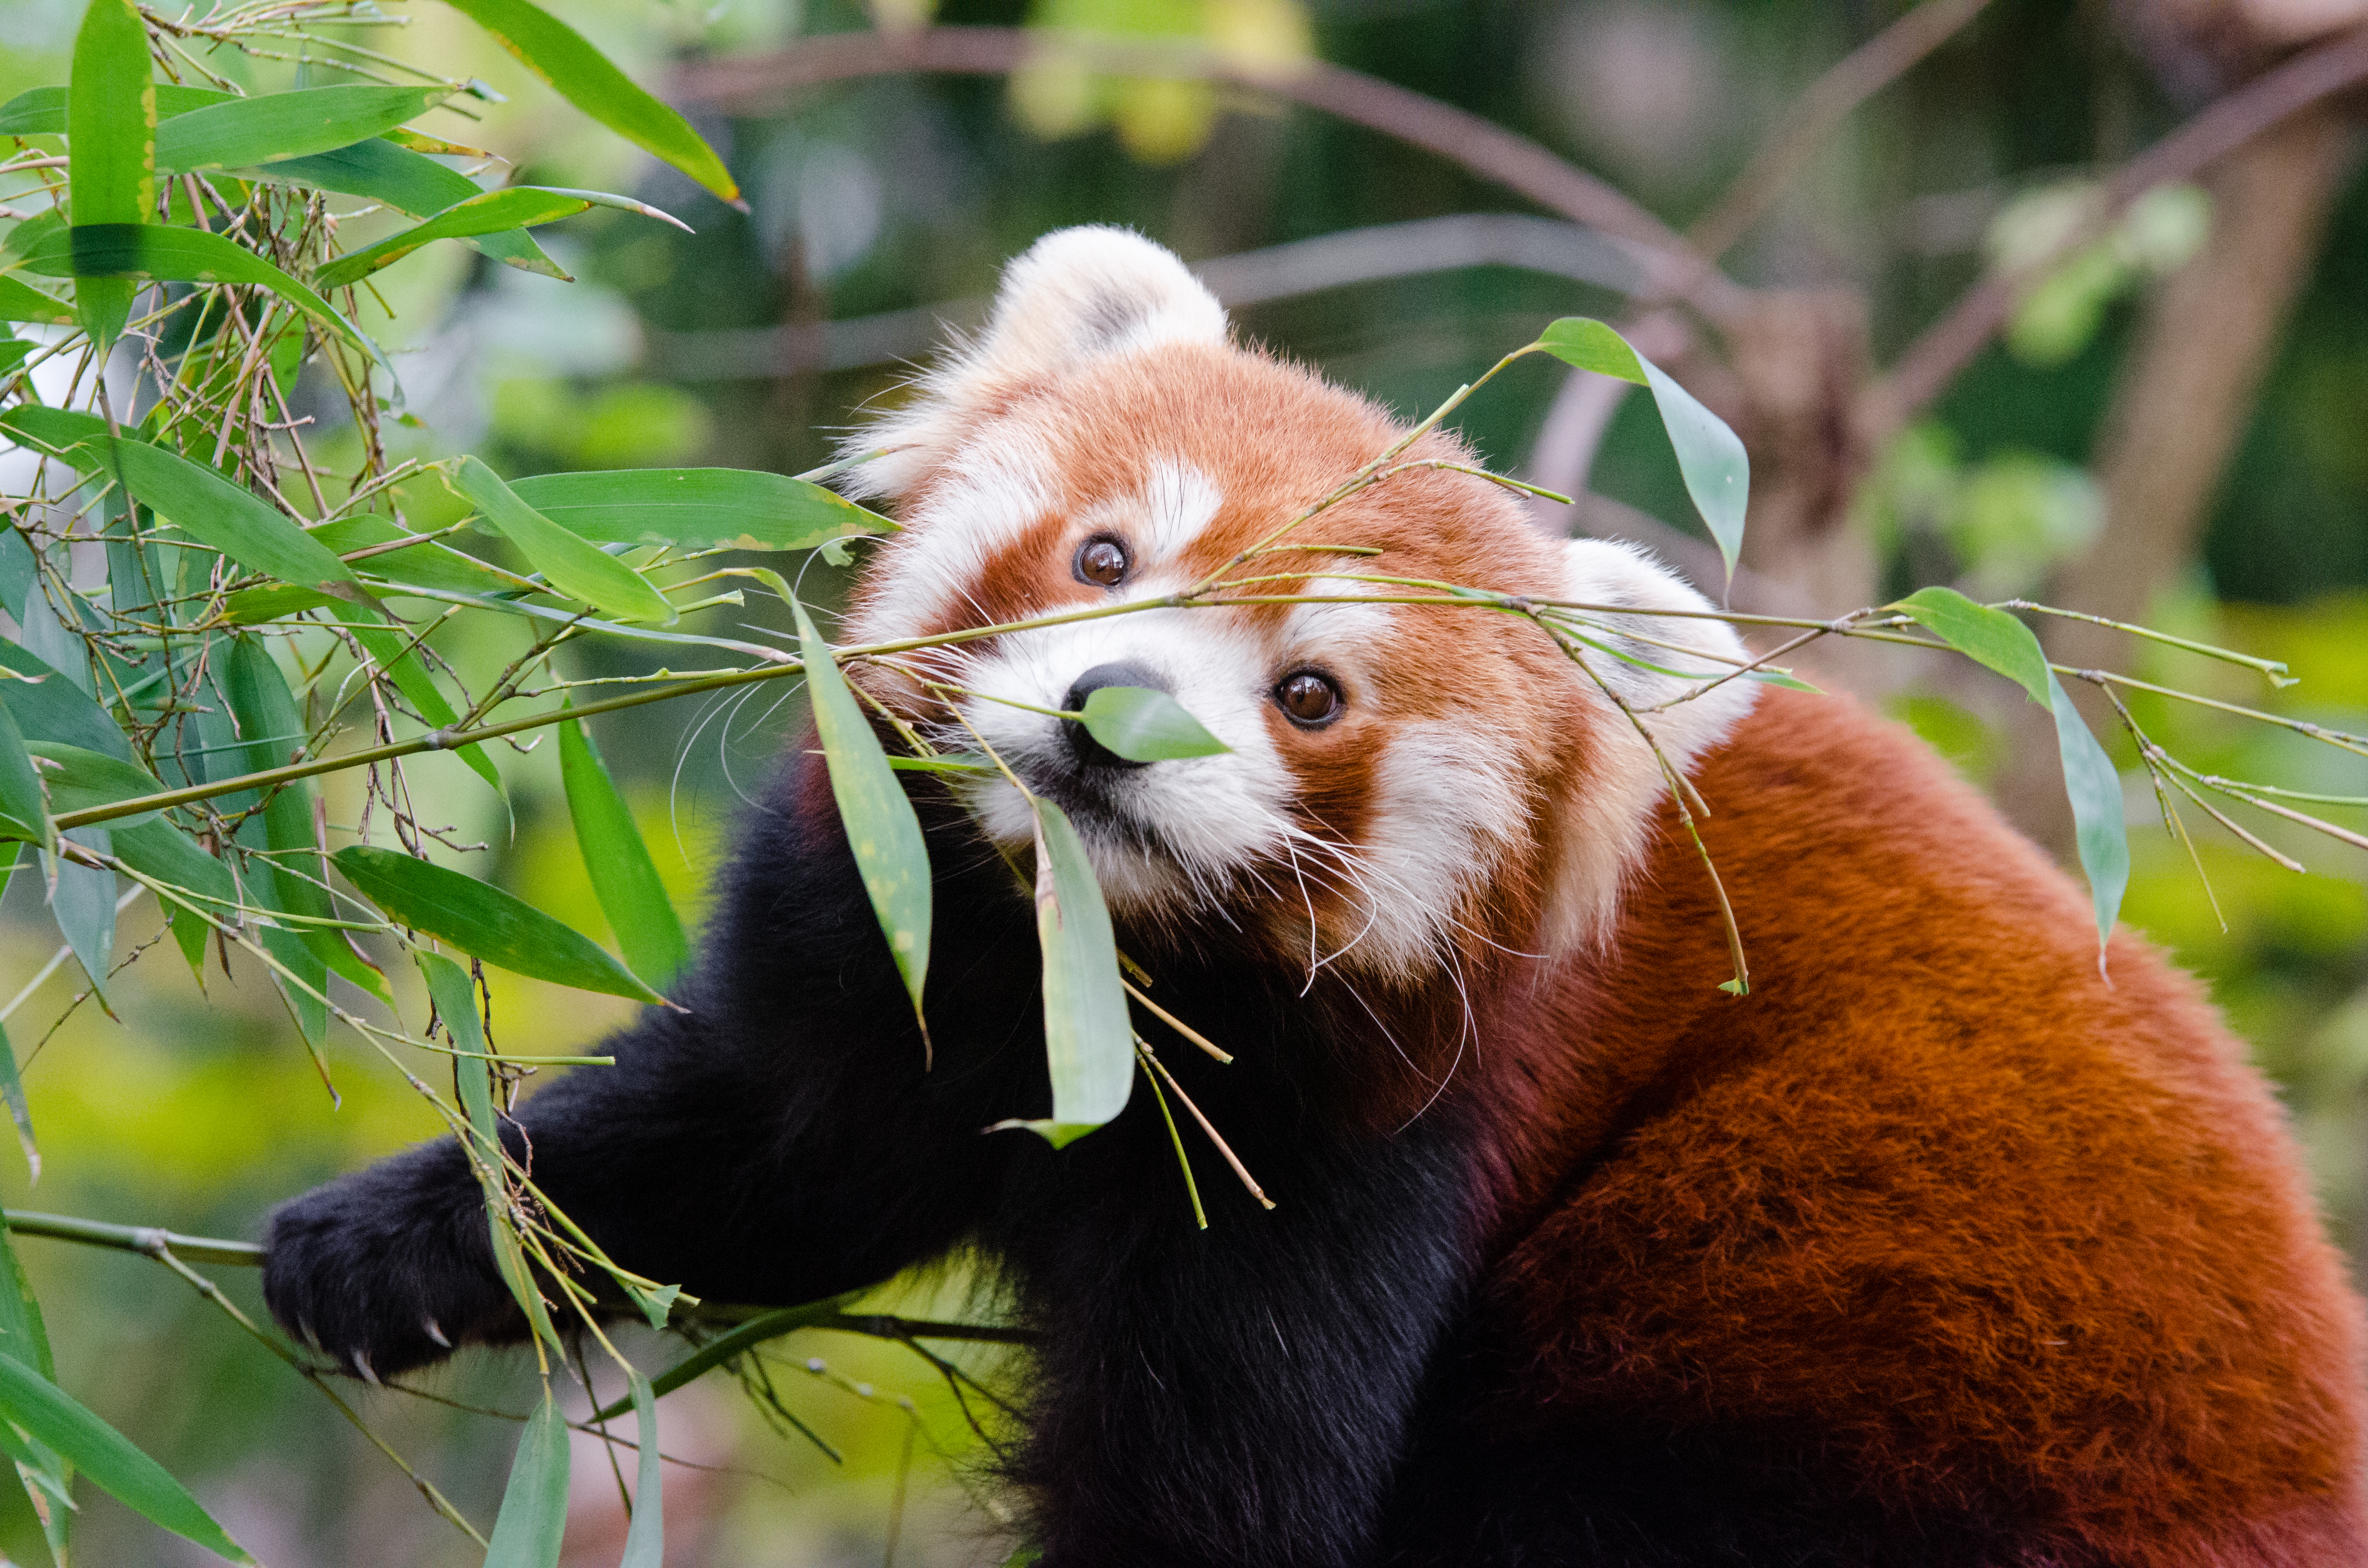
tree, nature, bokeh, blur, field, vintage, sweet, feet, animal, cute, female, wildlife, zoo, fur, orange, young, spring, green, high, red, foot, mammal, nikon, fauna, red panda, panda, 2015, face, nose, whiskers, paw, tail, animals, ears, endangered, vertebrate, germany, deutschland, natur, paws, tier, depth, iso, depthoffield, fell, gesicht, baum, adorable, bamboo, d7000, roter, kleiner, niedlich, sues, suess, species, bedrohte, tierart, tierpark, weiblich, jungtier, jung, ohren, schwanz, nase, bedroht, ailurus, fulgens, mozilla, firefox, wochenende, weekend, fr hling, gr n, s s